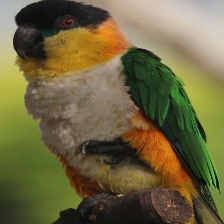
Species: BLACK HEADED CAIQUE
Scientific name: PIONITES MELANOCEPHALUS